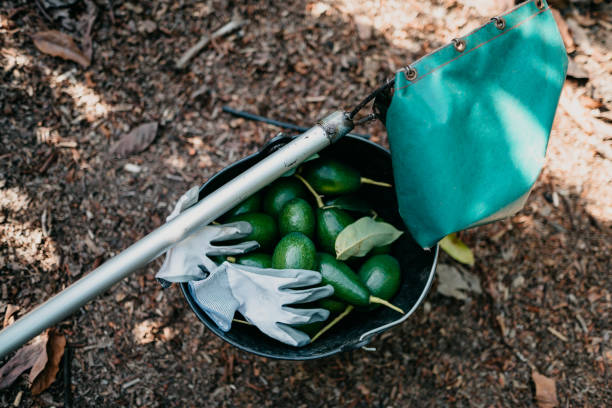
Label: others